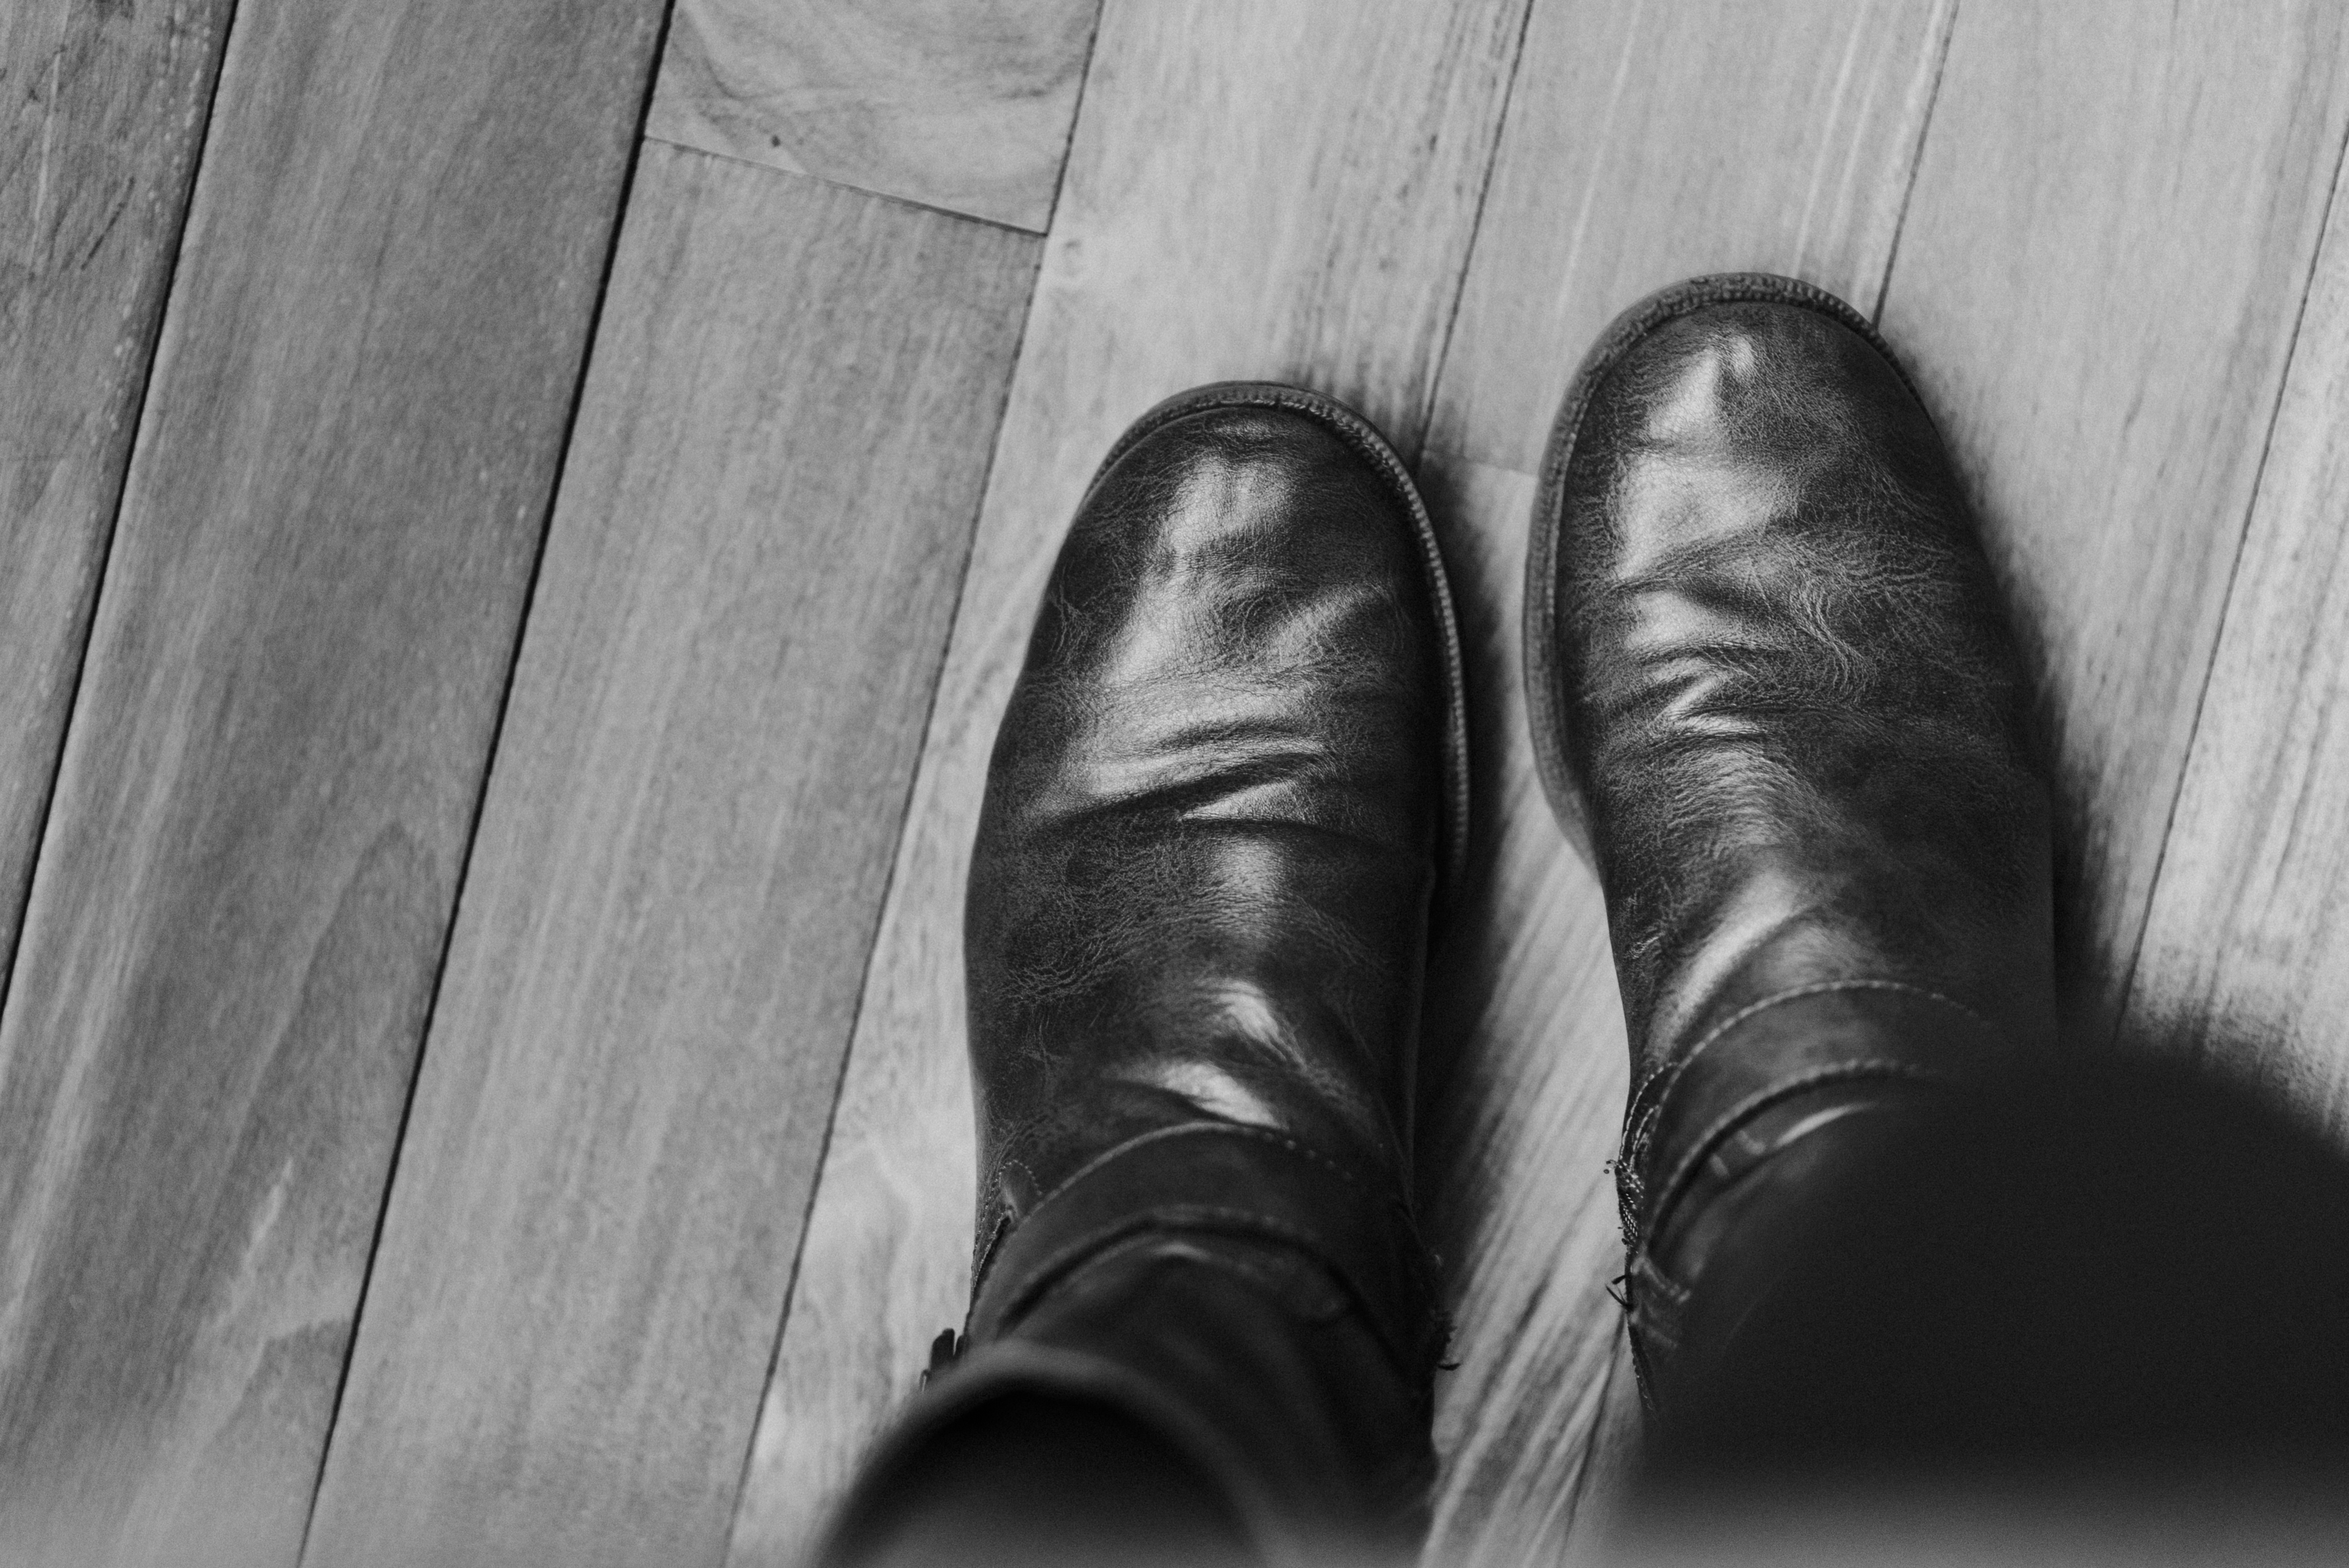
hand, shoe, black and white, white, photography, boot, leg, spring, black, monochrome, close up, human body, footwear, monochrome photography